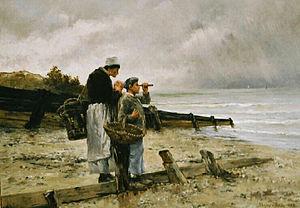
Au Bord de la plage Polski: Nad brzegiem morza
Ulysse Louis Auguste Butin, né le 15 mai 1838 à Saint-Quentin et mort le 9 décembre 1883 à Paris, est un peintre français.